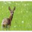
Label: deer